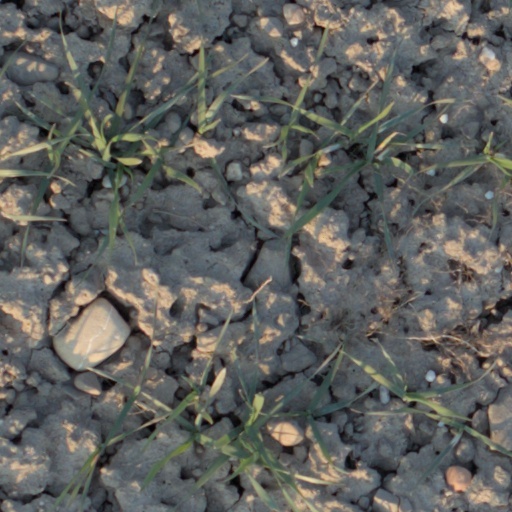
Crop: wheat